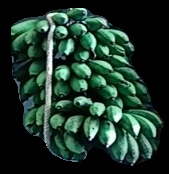
Variety: rasbale
Grade: grade2